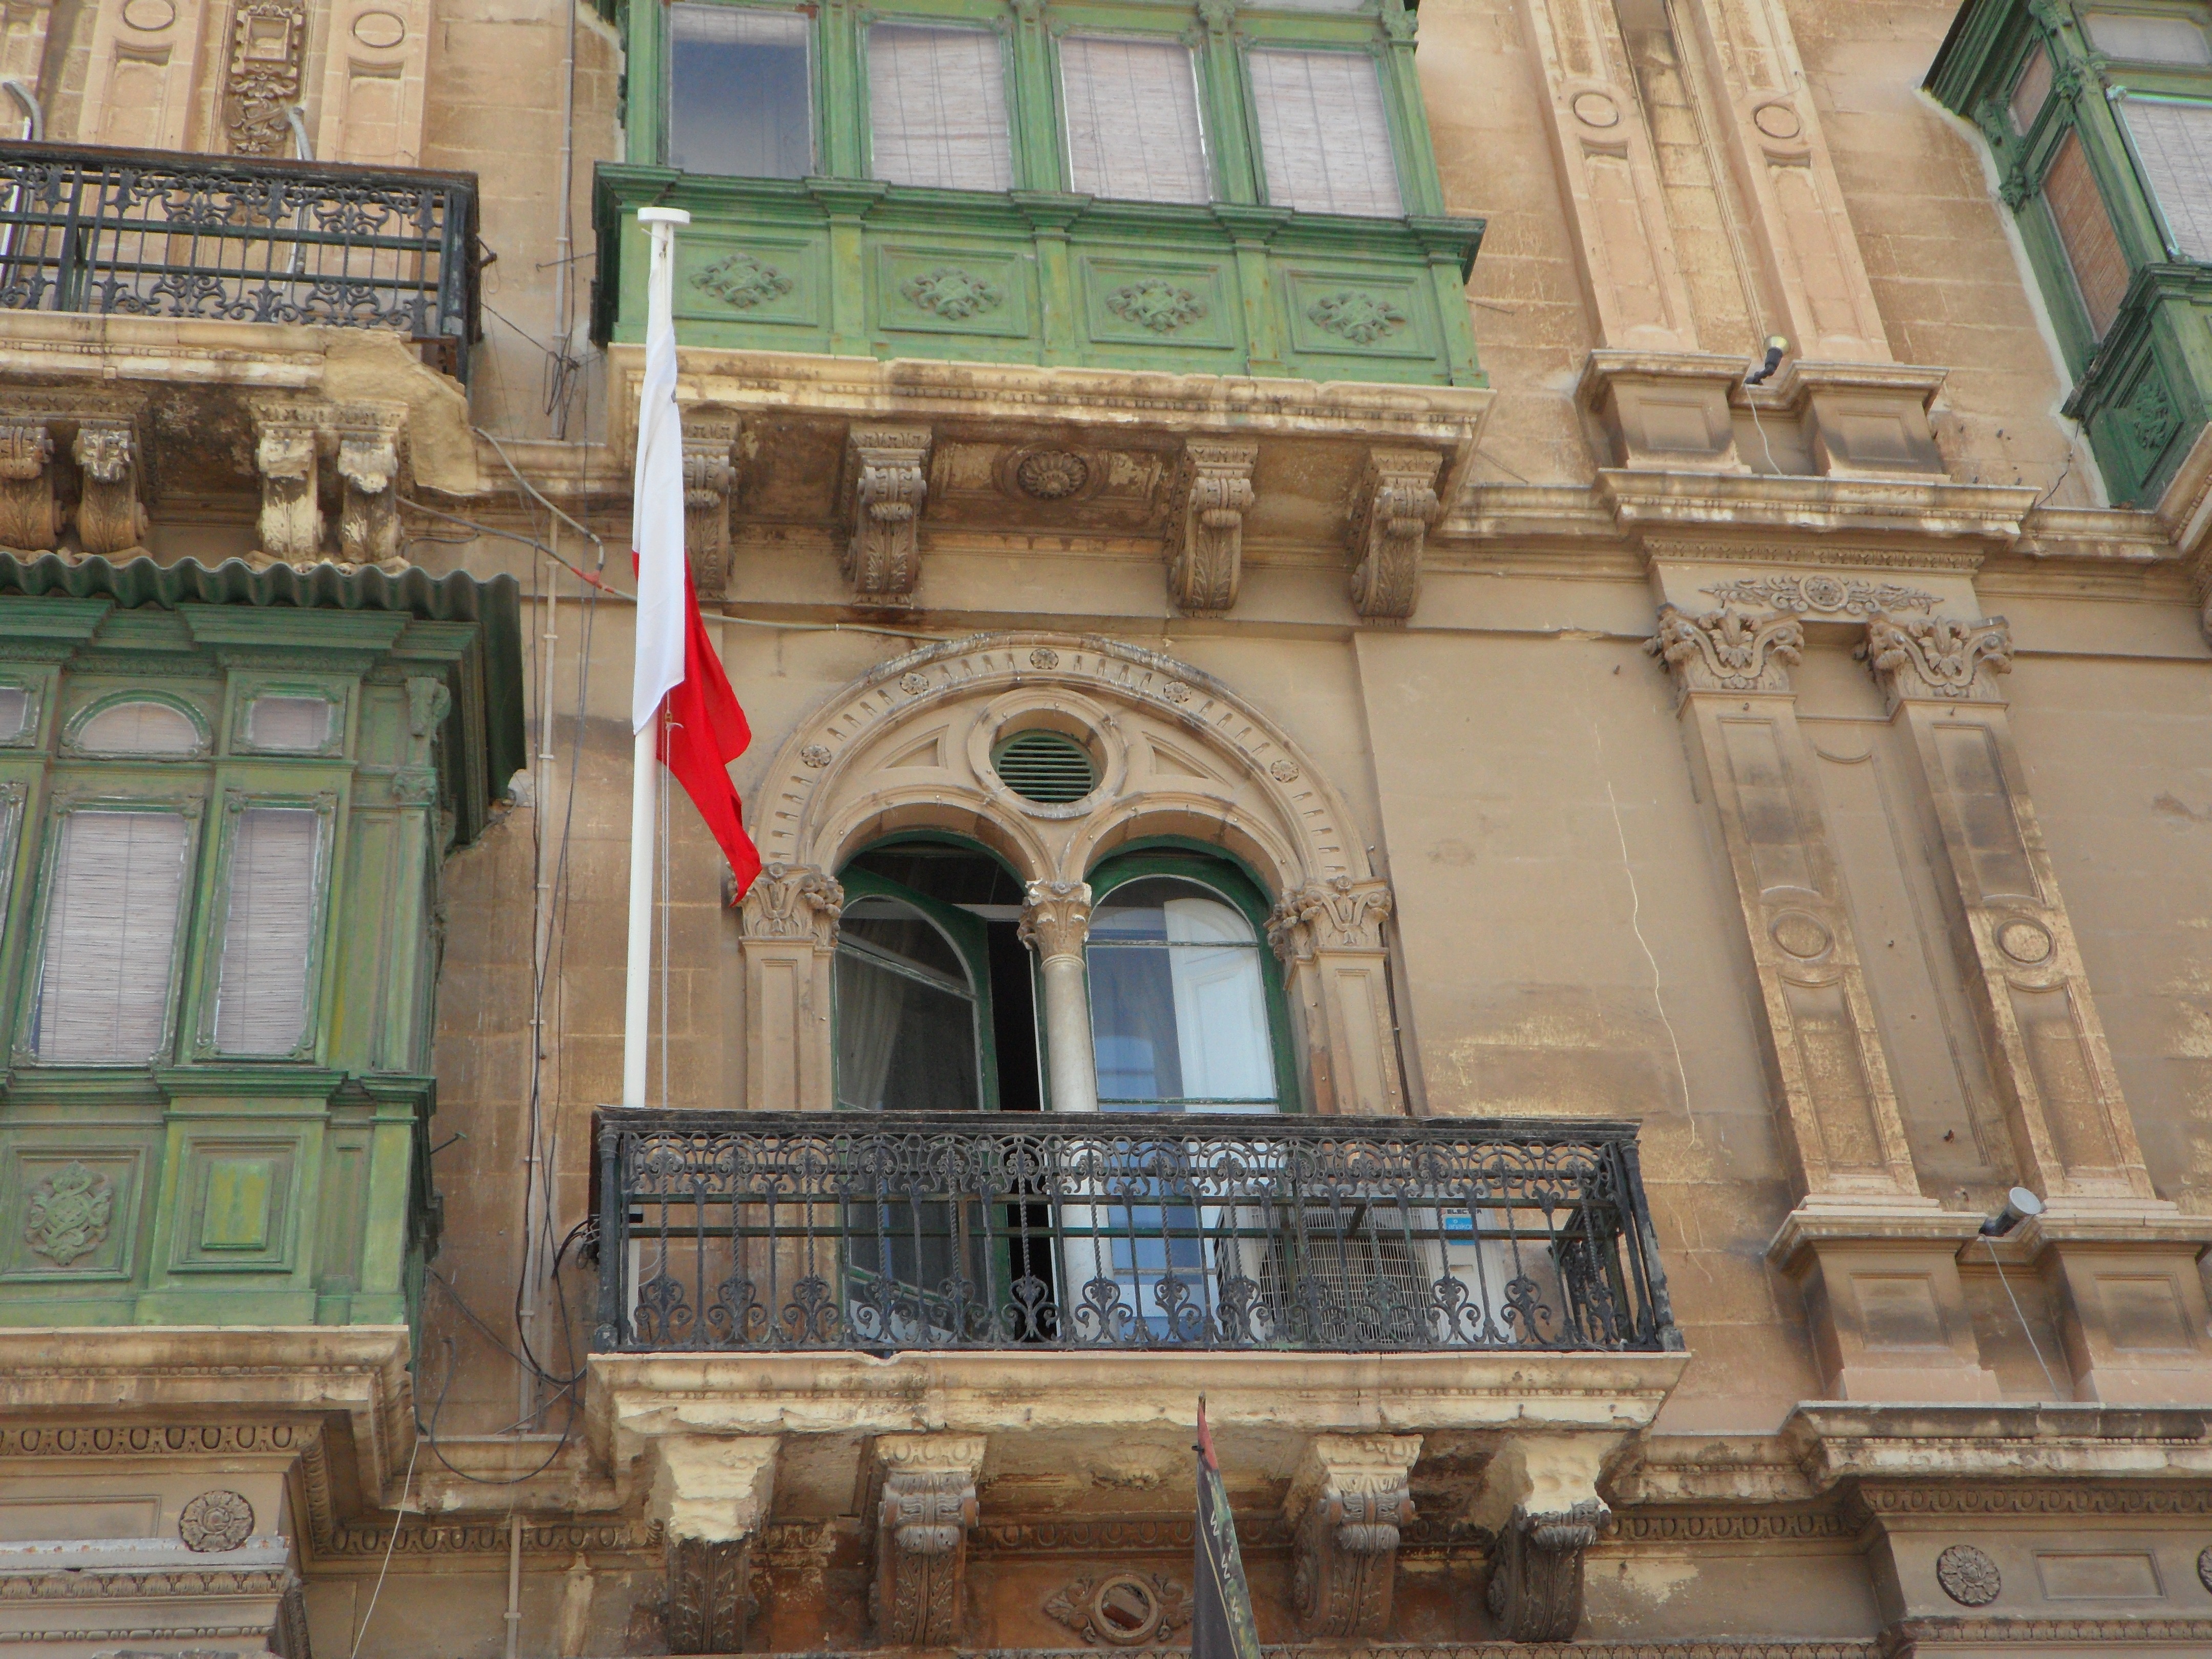
architecture, window, building, palace, home, facade, place of worship, balconies, synagogue, decorated, historically, city palace, ancient history, mdina, flagged